Mariano Rigillo

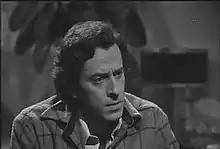
Mariano Rigillo (1976)

In the 1960s, Rigillo attended the Silvio d'Amico National Academy of Dramatic Arts and began his career on stage playing roles in plays by William Shakespeare, Carlo Goldoni, Bertolt Brecht and Luigi Pirandello, and in those years he met Giuseppe Patroni Griffi with whom he has worked on numerous occasions.